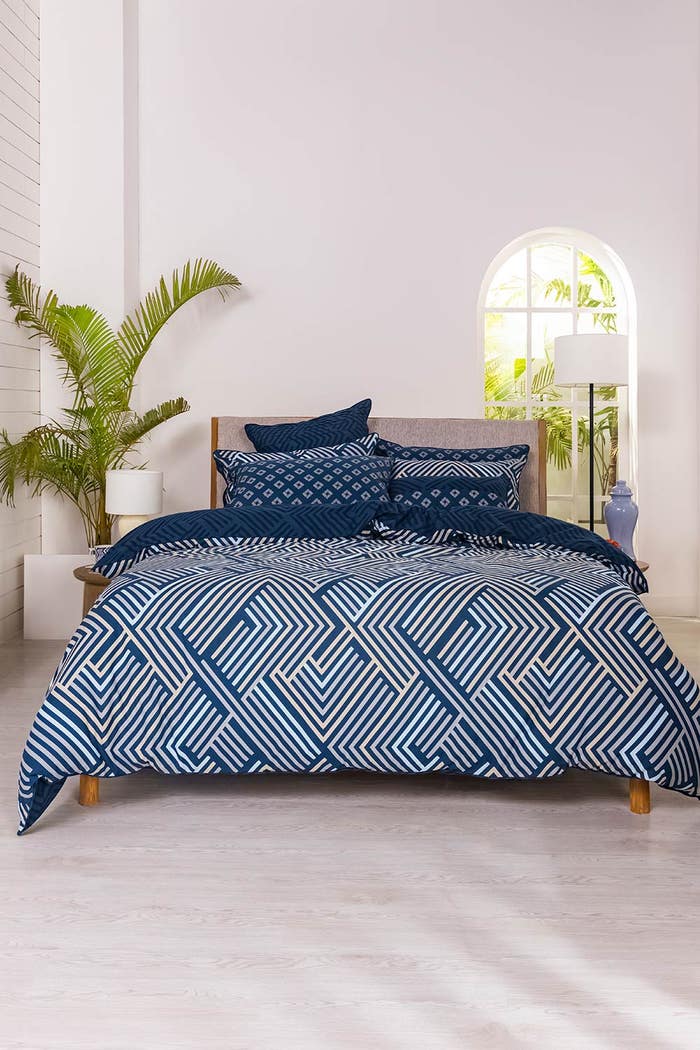
navy multi jacquard cotton duvet